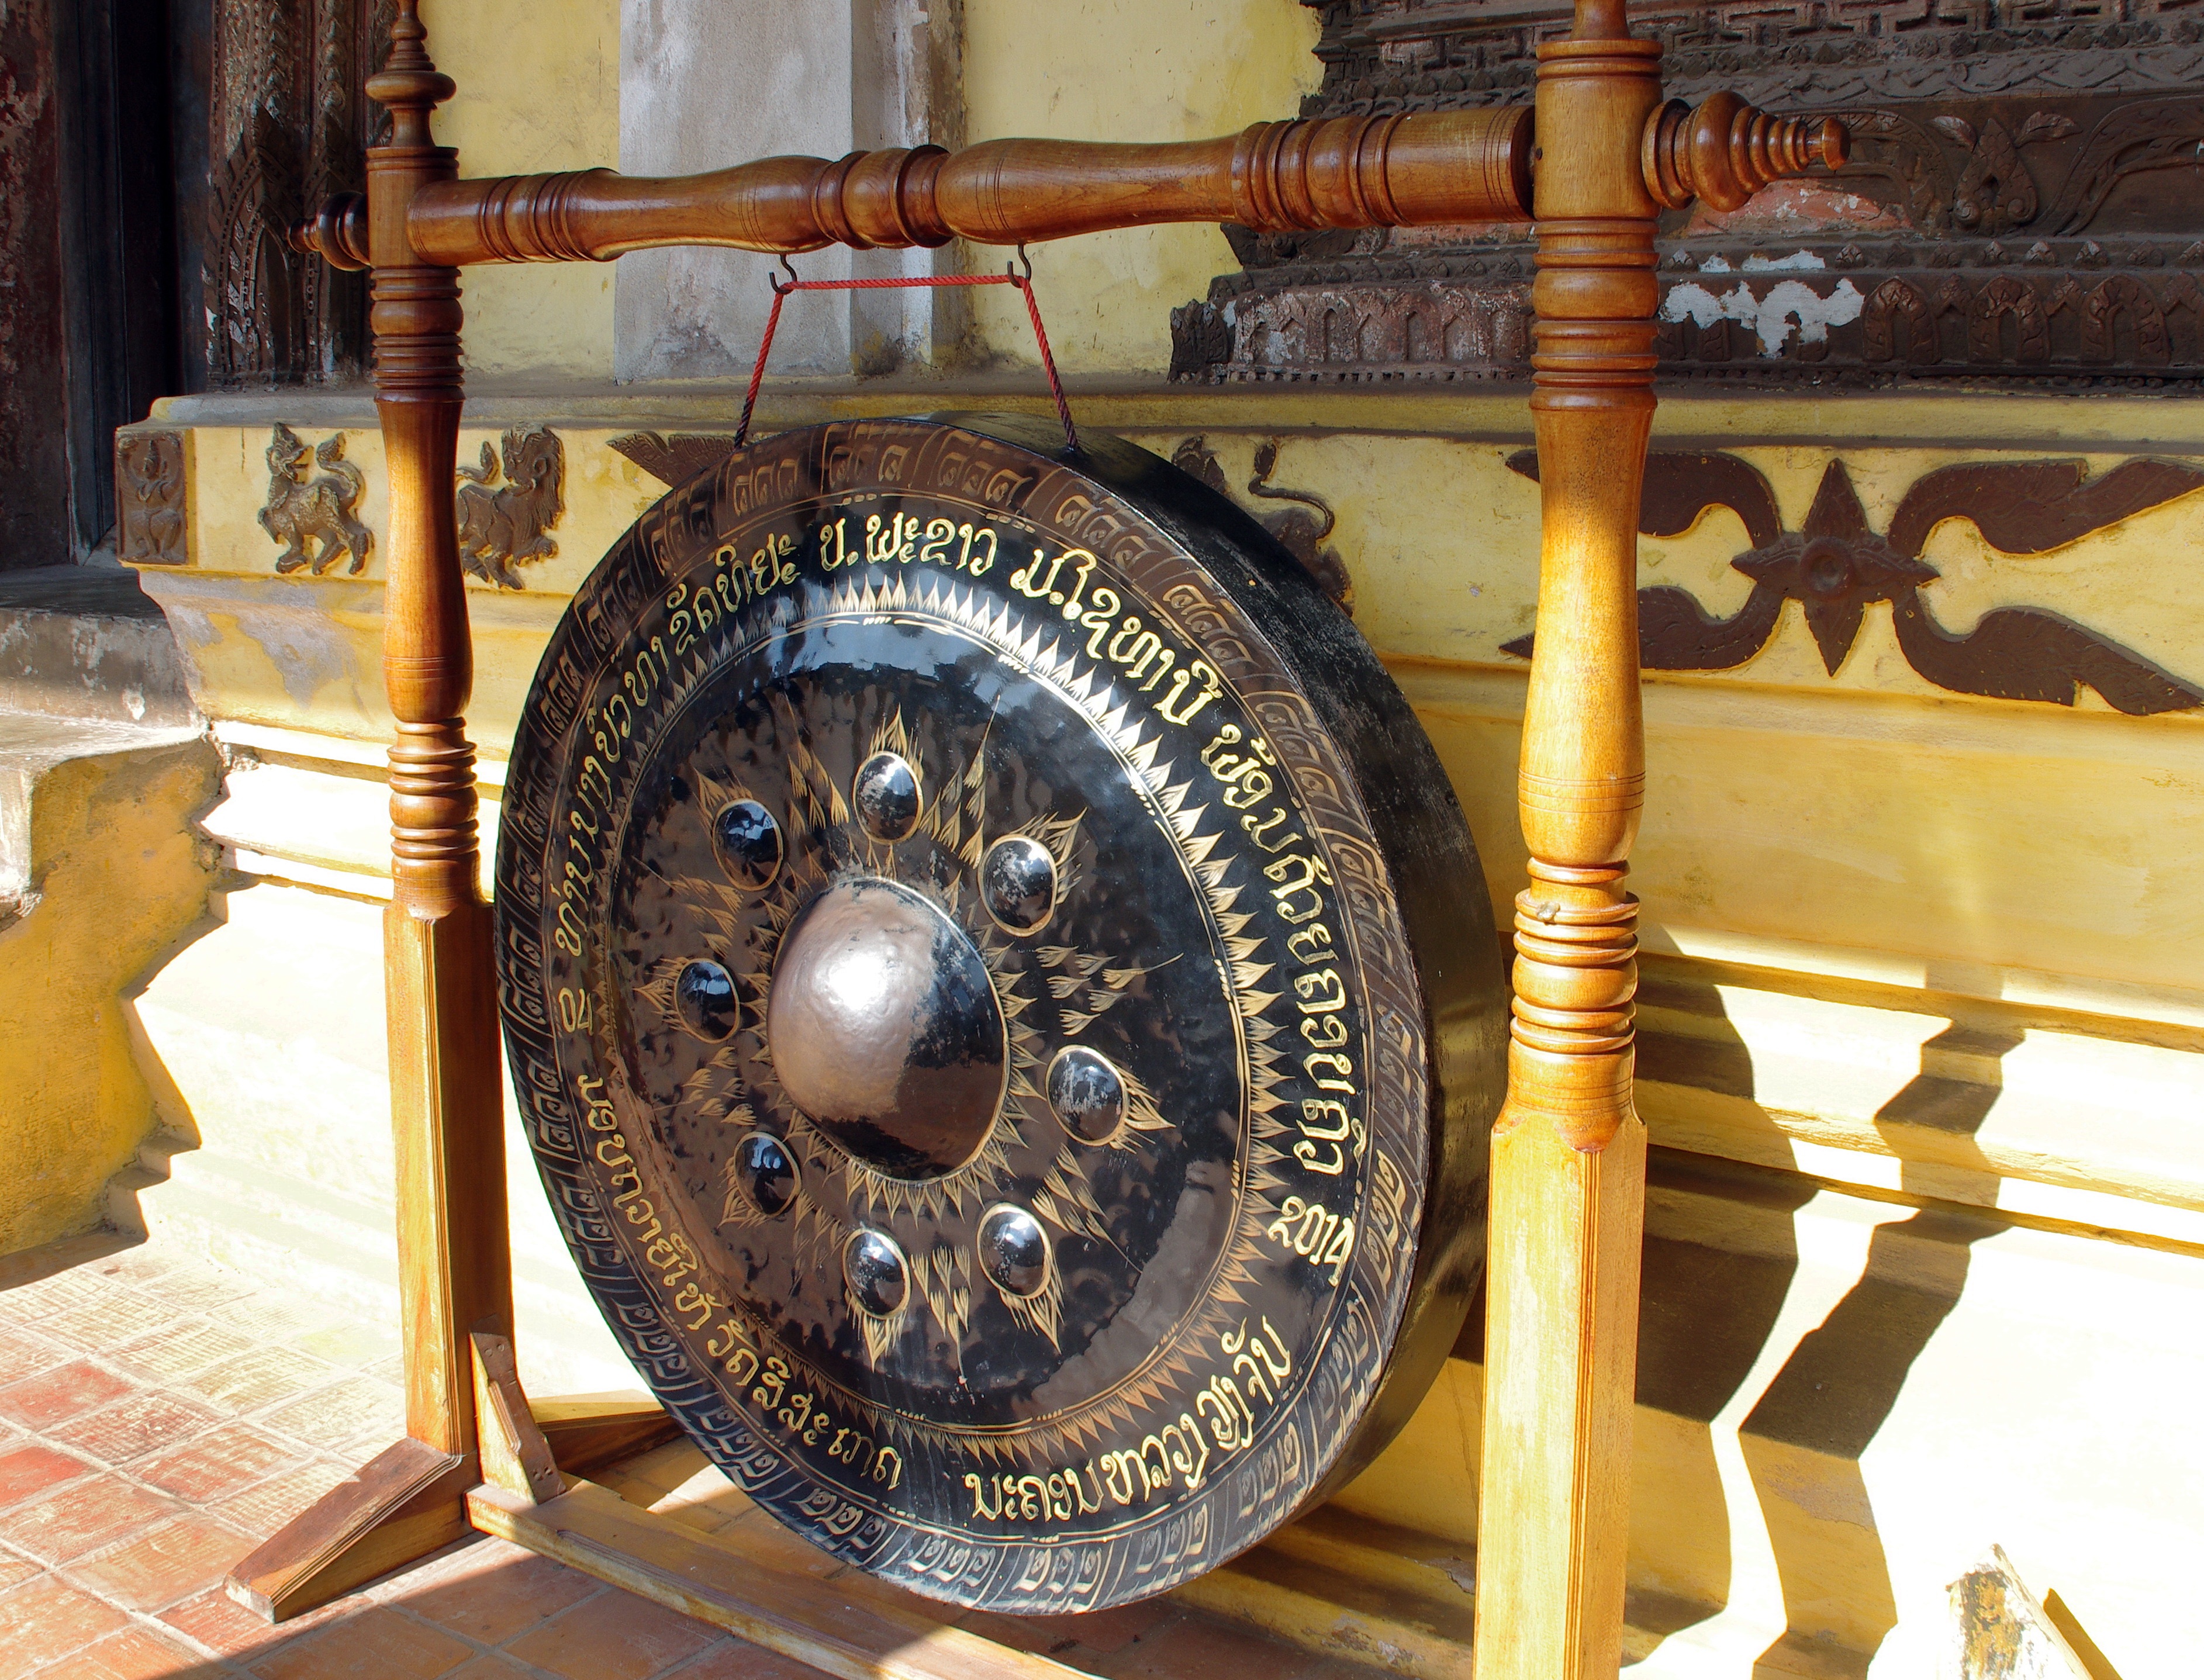
music, wood, wheel, clock, buddhism, religion, musical instrument, sound, laos, vientiane, wat pha that luanggong